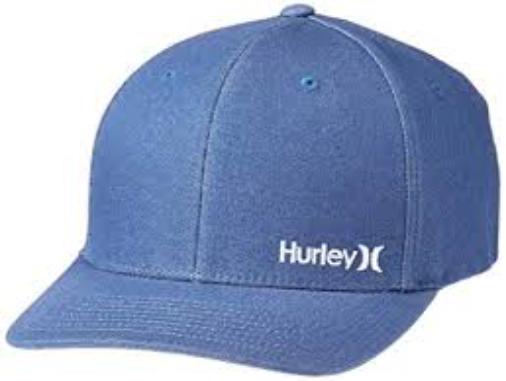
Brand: Hurley International
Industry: Clothes